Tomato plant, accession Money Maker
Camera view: tilt-top (135 deg); turntable rotation: 120 degrees
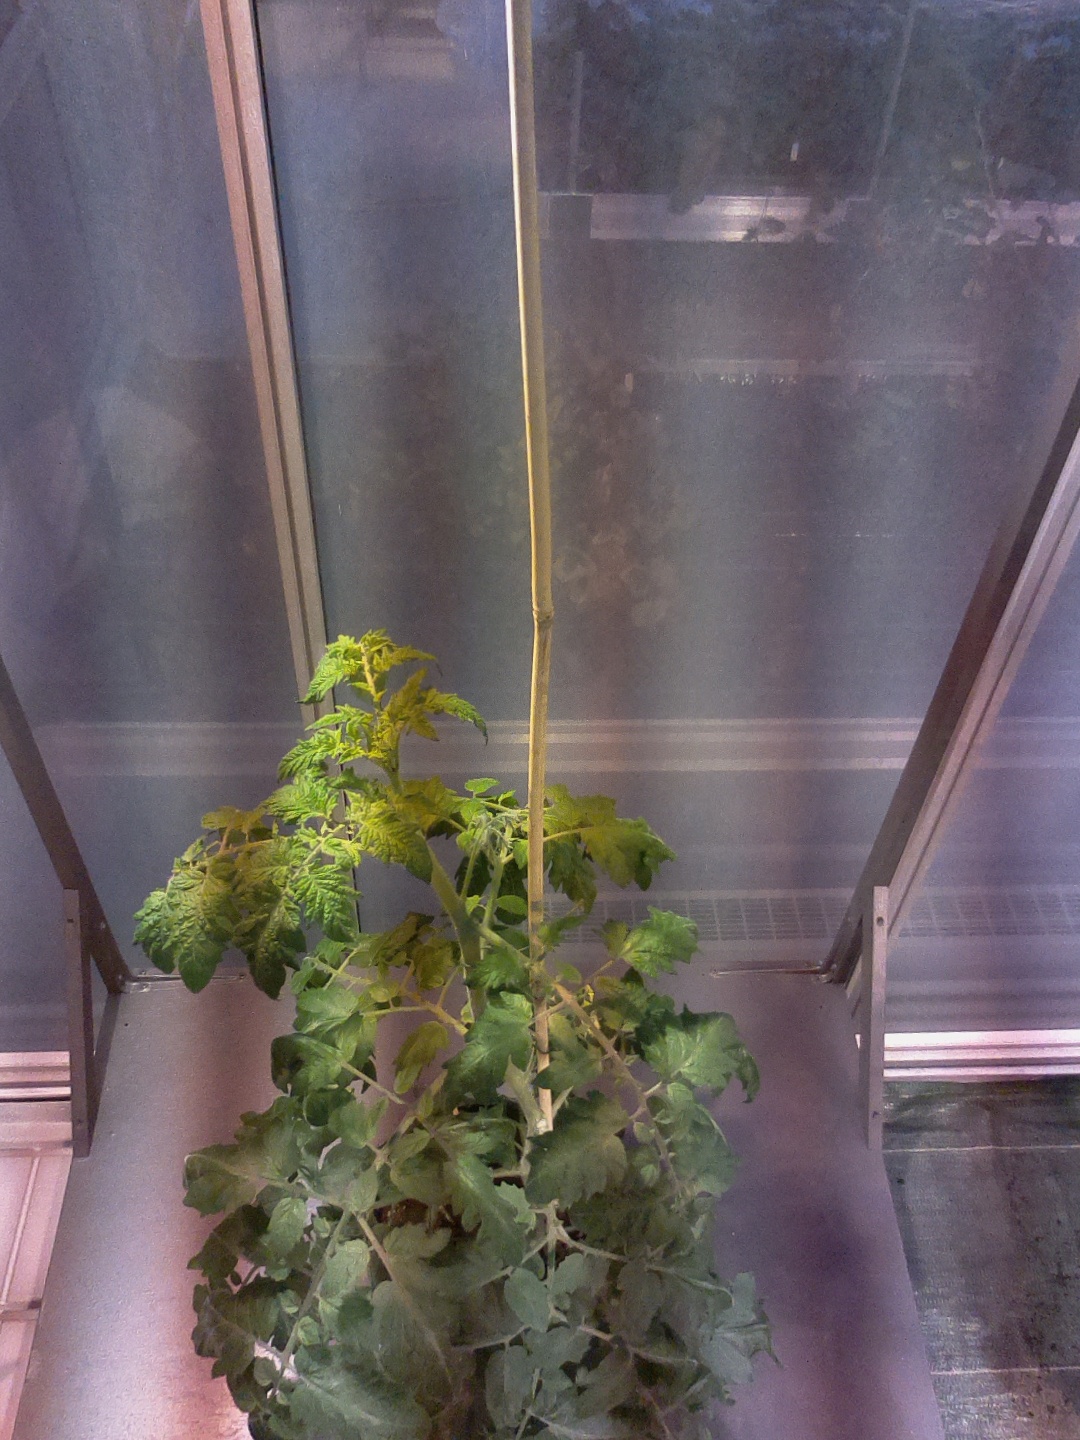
BBCH growth stage 64: 40%-50% of flowers open